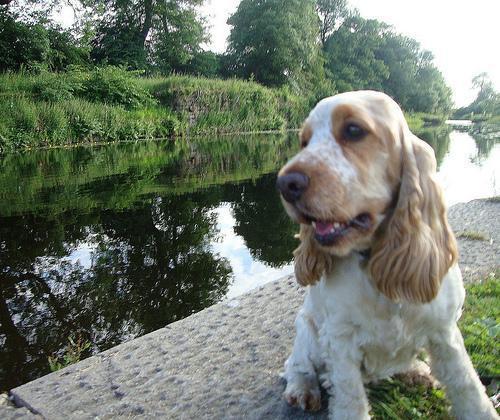
english cocker spaniel